Lisa Shihoten

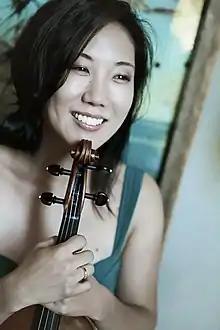
American Violinist – Lisa Shihoten

A member of the critically acclaimed Jupiter Symphony Chamber Players, Shihoten is an active and significant presence in New York City's classical music scene. A graduate of The Juilliard School and Yale University, she made her Avery Fisher Hall debut in 1995 performing Bruch’s Scottish Fantasy with The Juilliard Orchestra under Kurt Masur. As a recitalist and chamber musician, Shihoten has appeared at the Aspen Music Festival, Verbier Festival, Ravinia Festival, and in Caramoor’s "Rising Stars" series. She has won the Grand Prize at the Marcia Polayes National Violin Competition and the Aspen Music Festival's Nakamichi Competition, as well as top prizes from the National Foundation for Advancement in the Arts and the Seventeen (magazine)/General Motors National Competition. Her former teachers include Dorothy DeLay, Masao Kawasaki and Peter Oundjian.